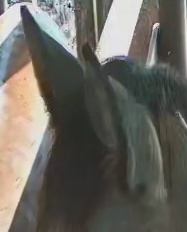
Face region: ears (position_of_ears)
Pain indicator: not_present